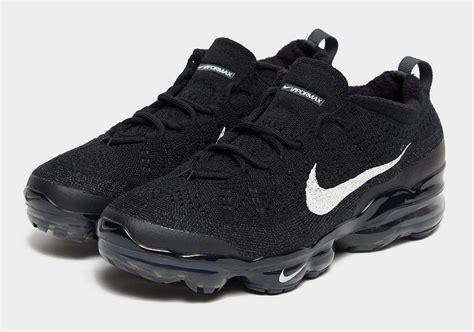
Brand: Nike
Model: Air Vapormax 2023 Flyknit